Bancigny

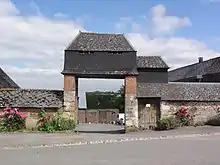
Entrance to a Farmhouse with a dovecote

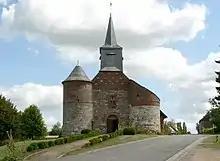
The Church of Saint Nicolas showing how the symmetry of the towers has been lost

The commune has several religious buildings and structures that are registered as historical monuments: